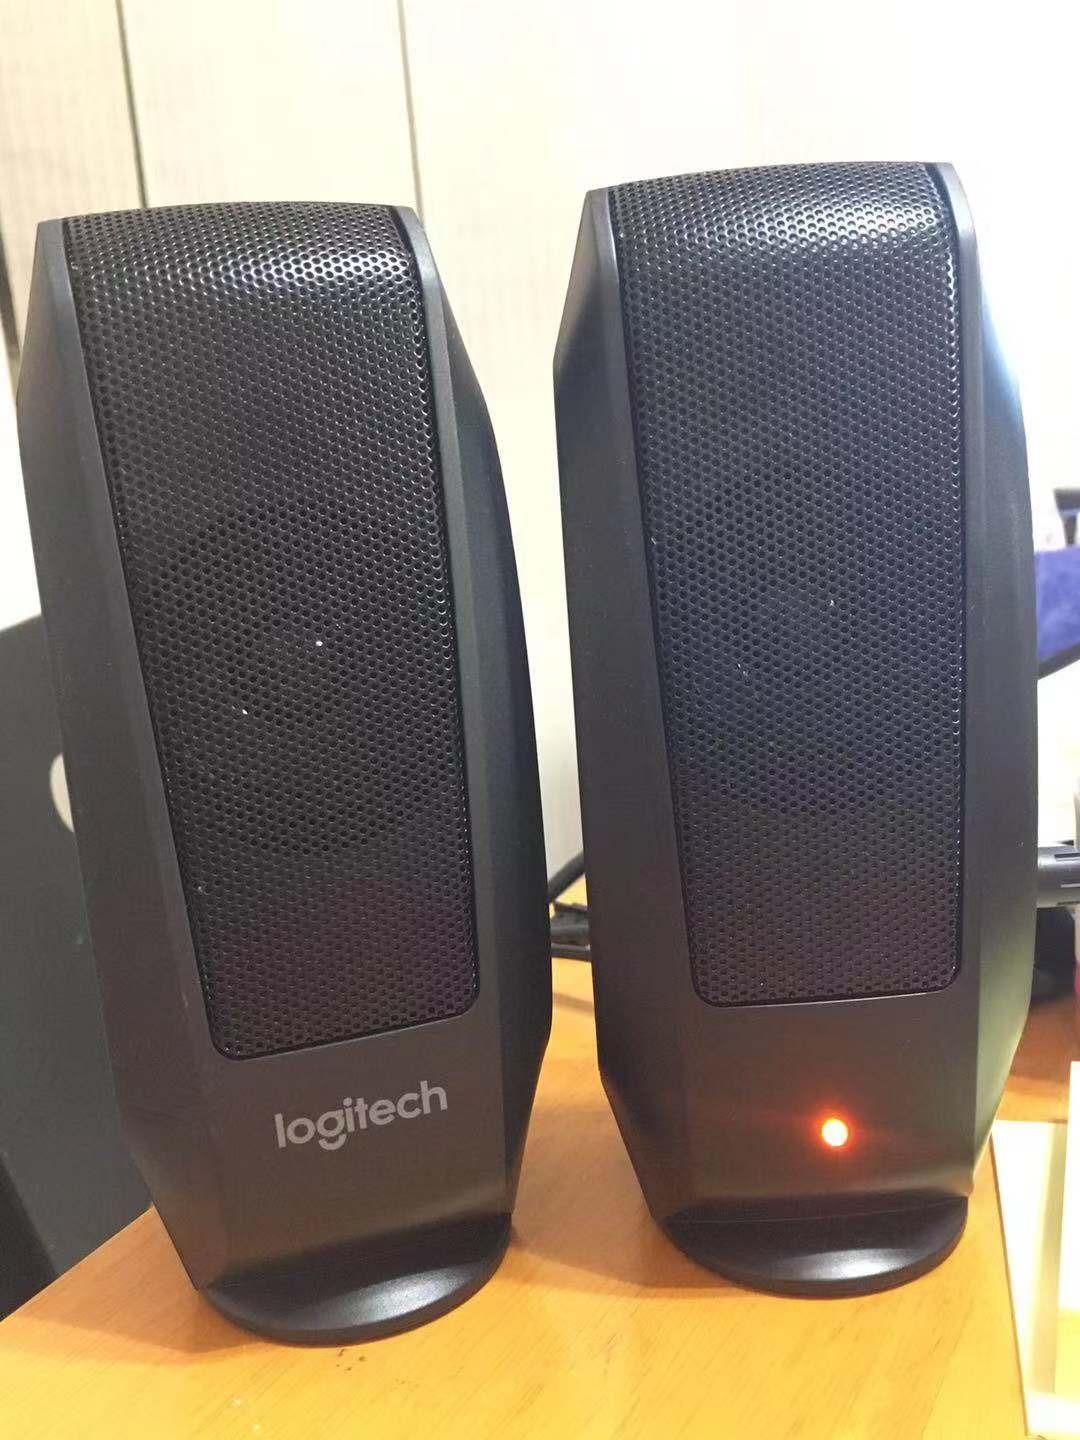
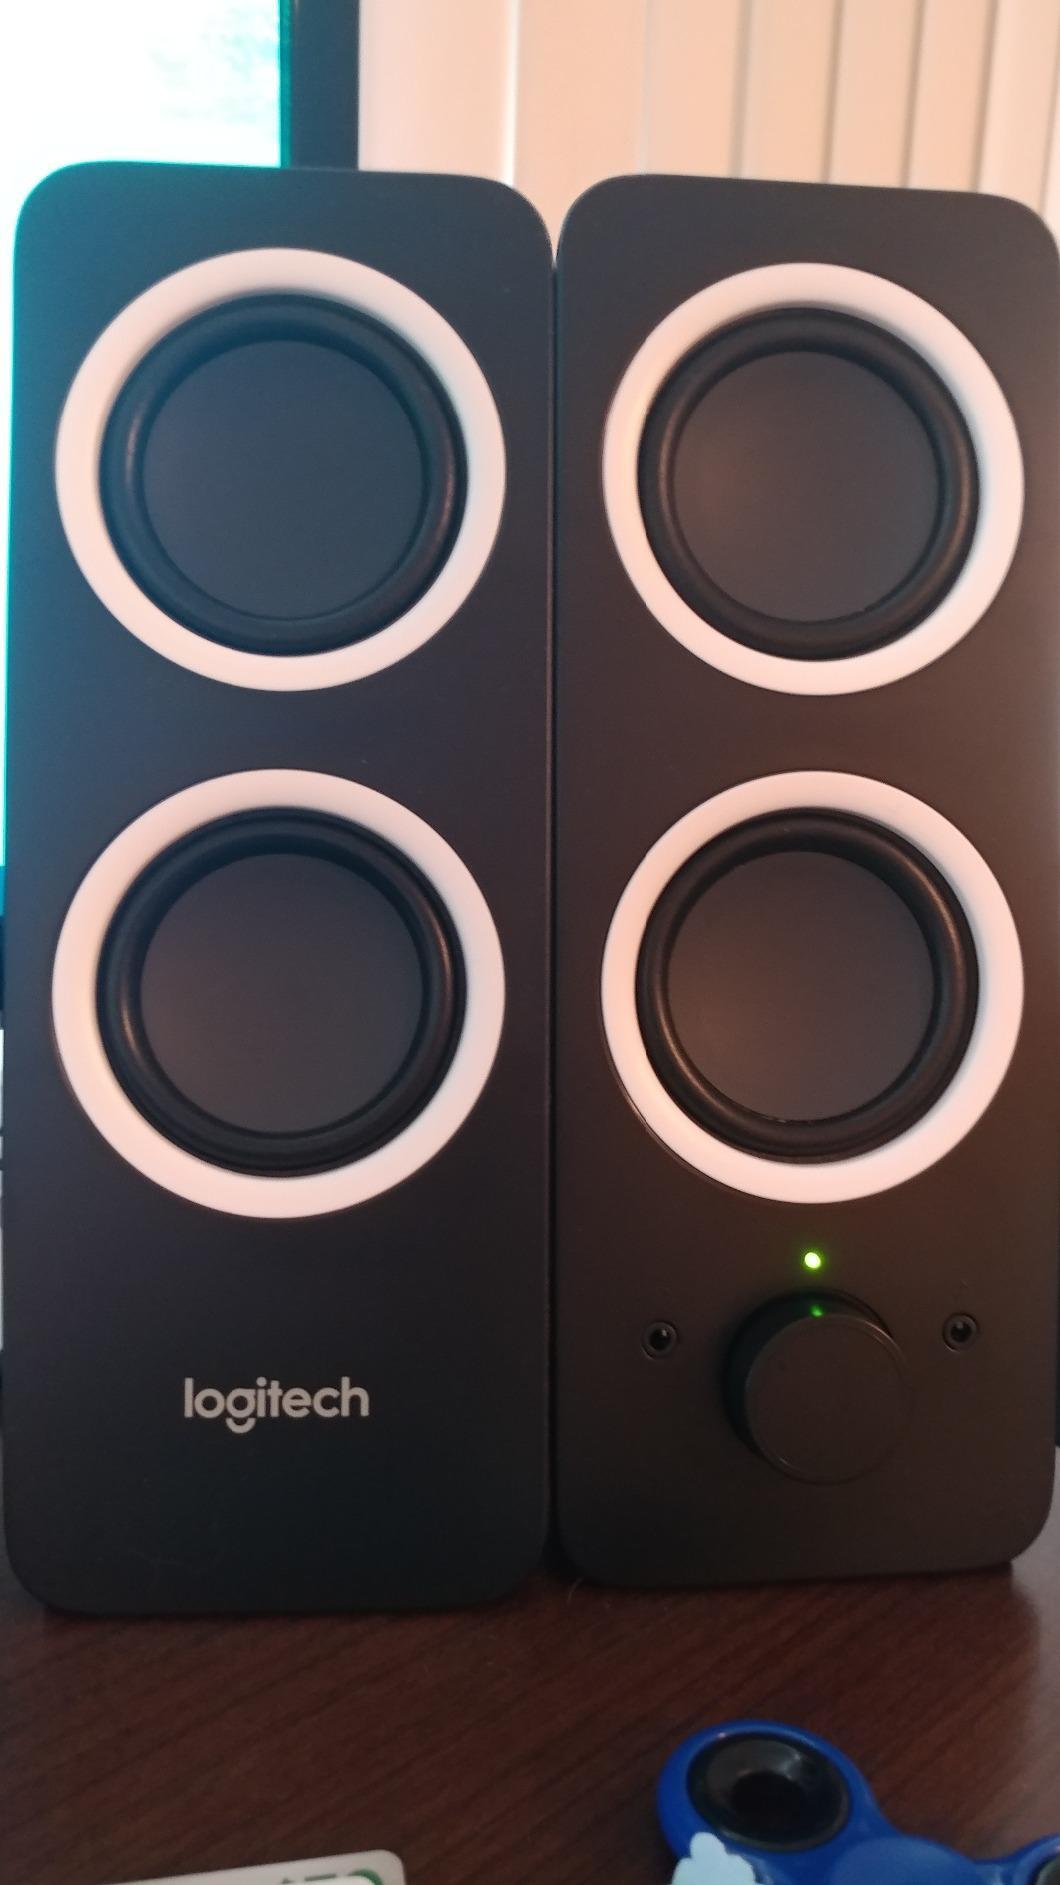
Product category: speaker
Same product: no